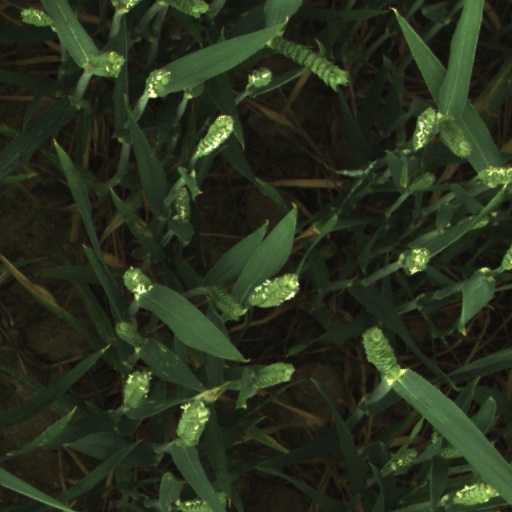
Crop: wheat